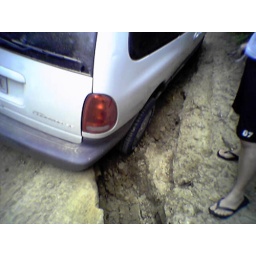
i drove my car into a giant hole in the road in order to see what would happen.